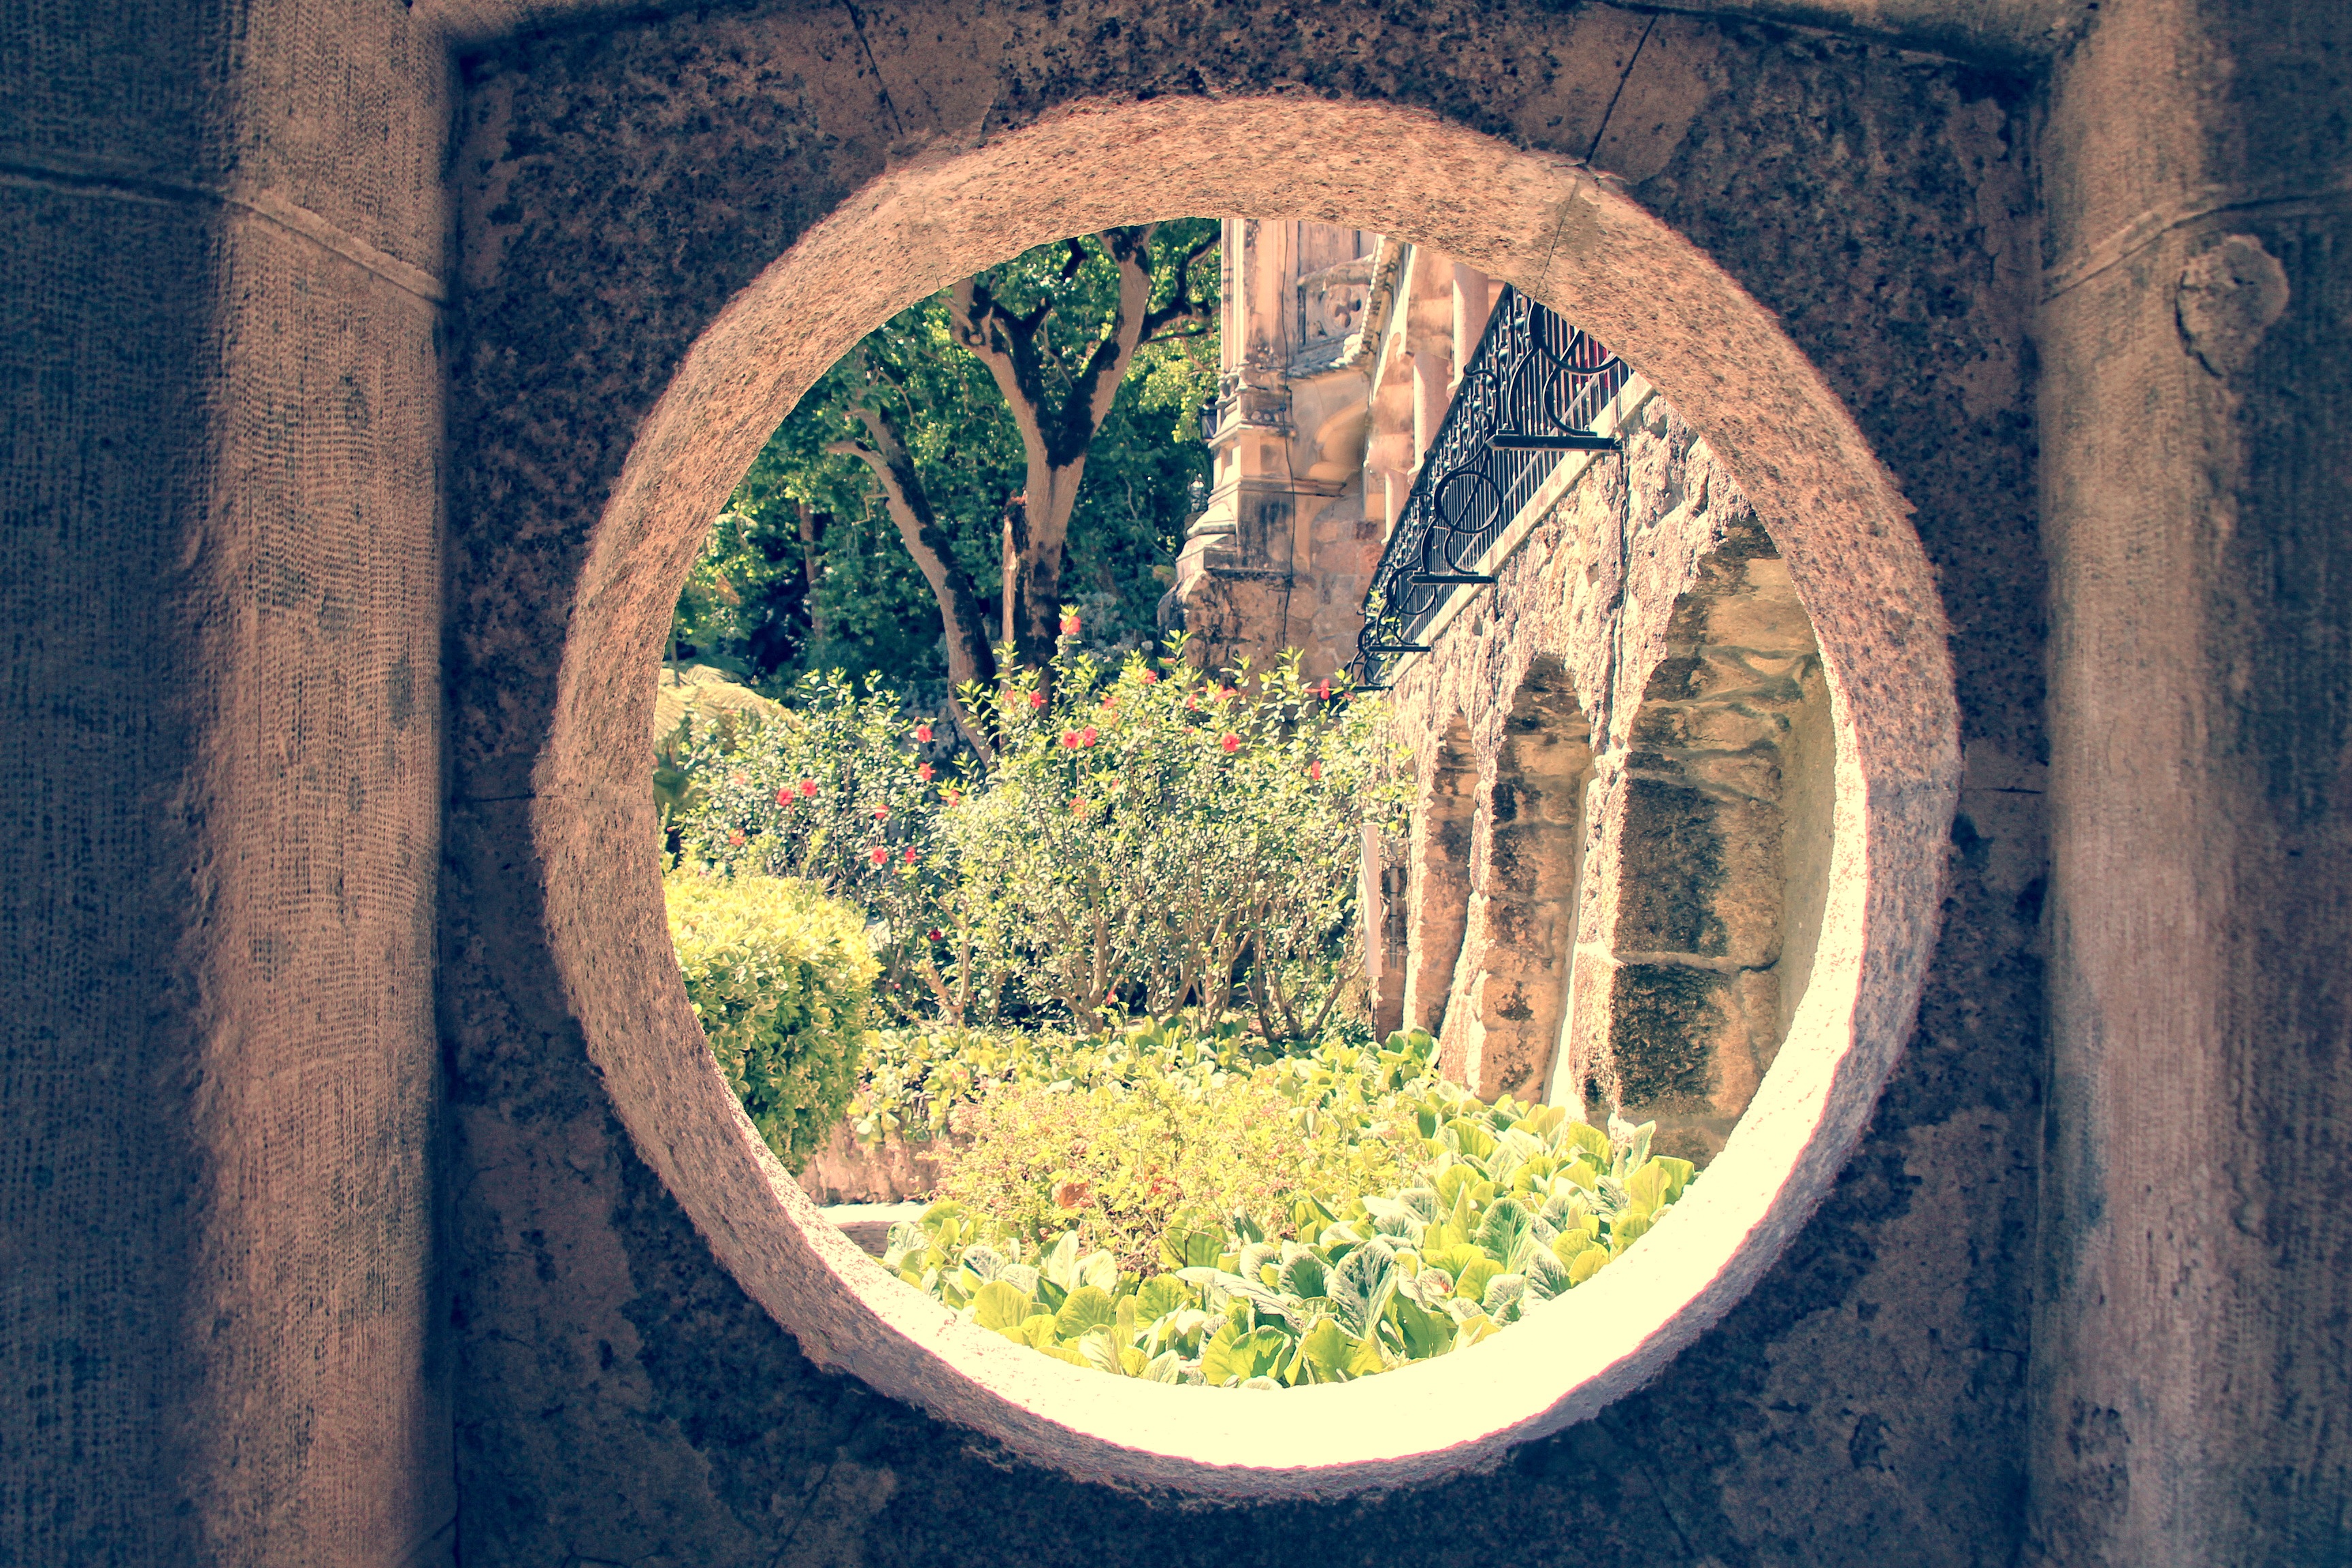
leaf, window, palace, wall, arch, green, color, blue, garden, shape, lisbon, sintra, regaleira